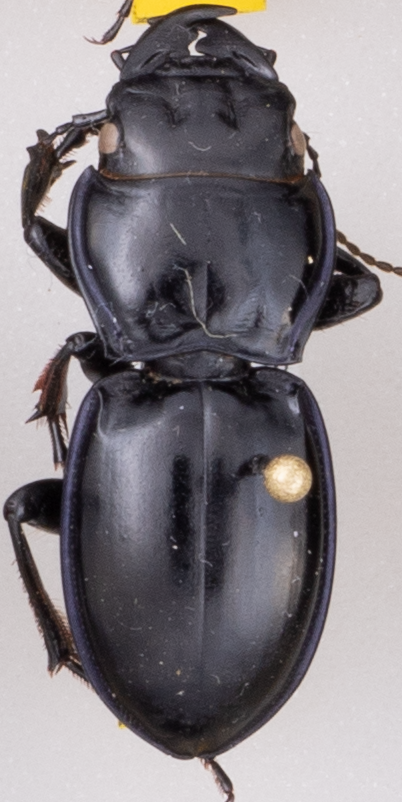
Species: Pasimachus elongatus
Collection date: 2022-08-31
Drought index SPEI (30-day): -1.22
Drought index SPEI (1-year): -0.372
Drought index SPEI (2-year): -0.32